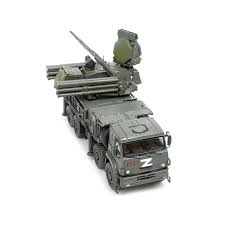
Label: Air Defense